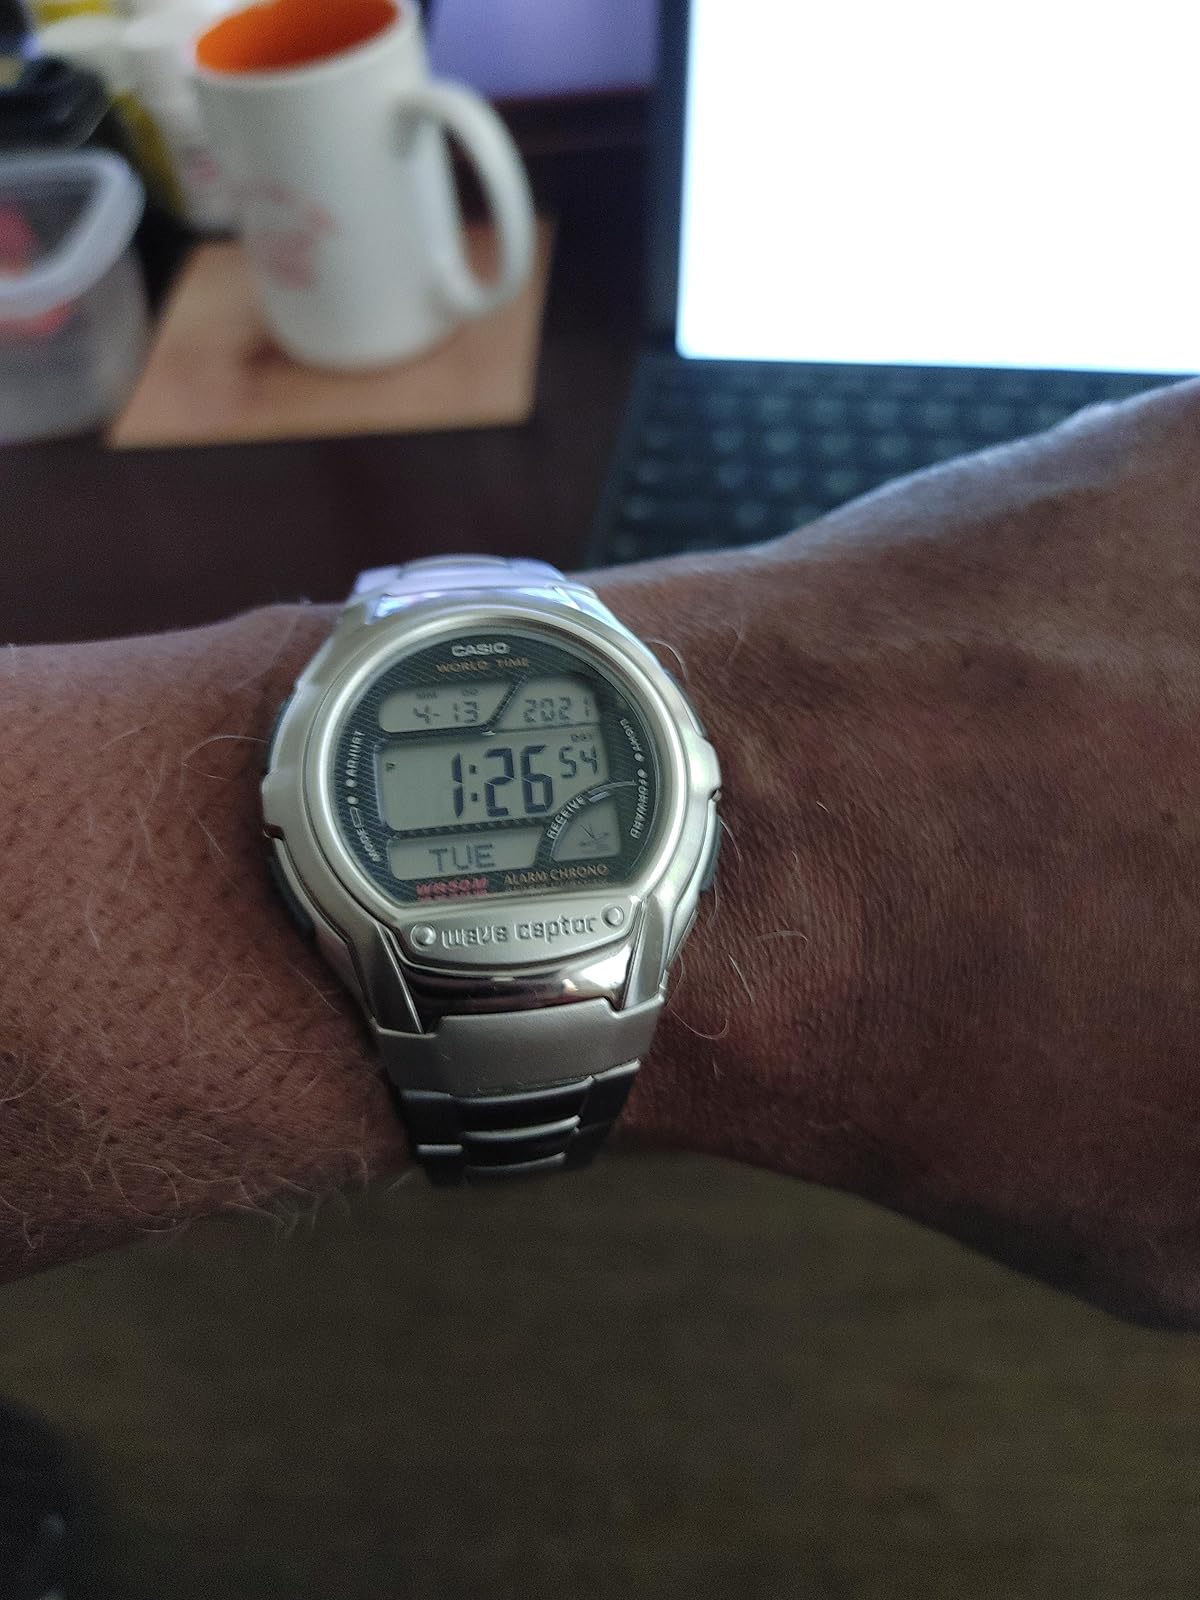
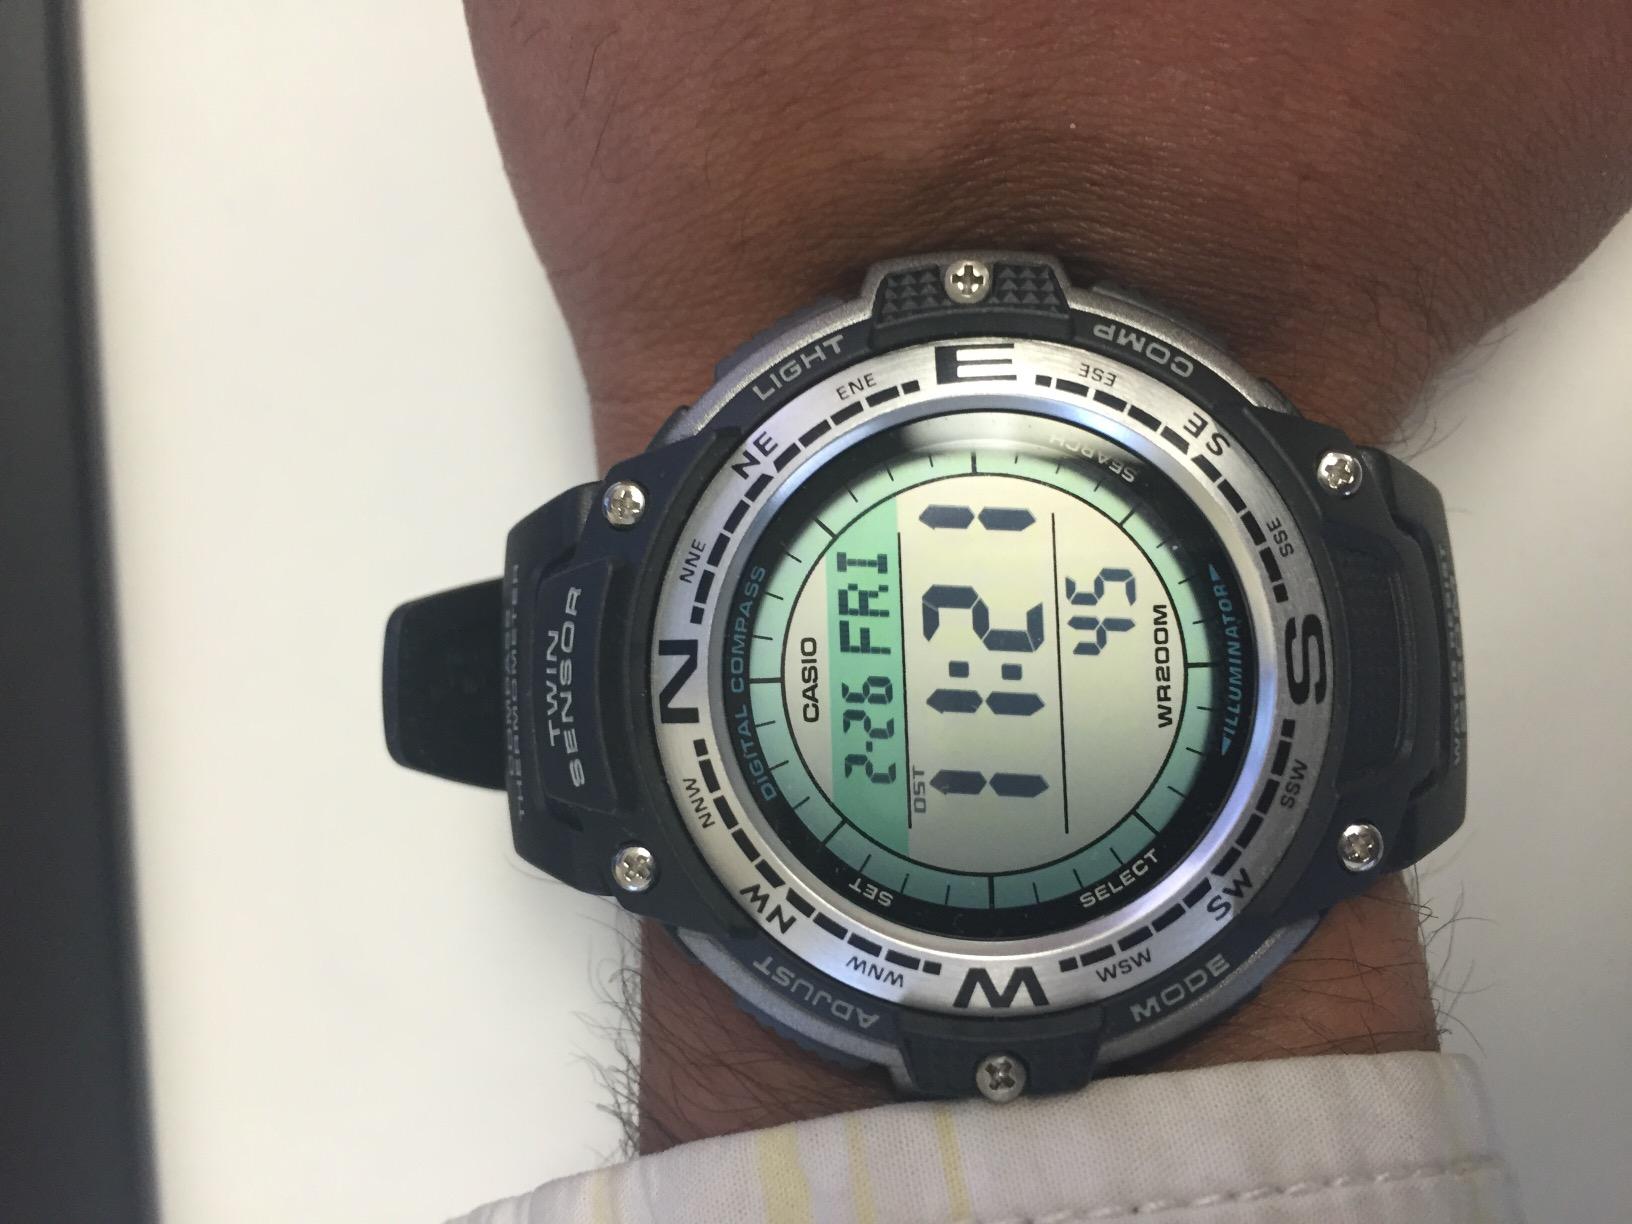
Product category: accessories_watch
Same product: no